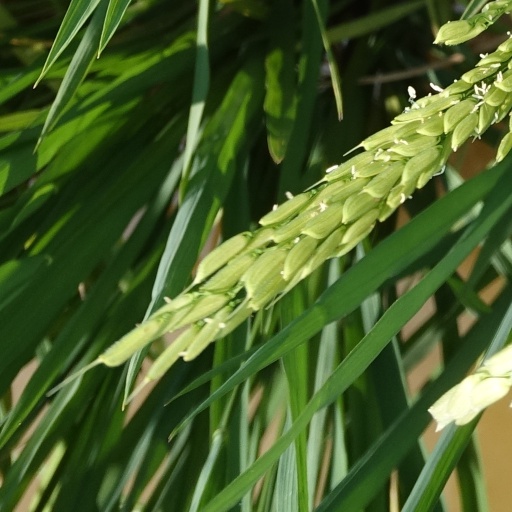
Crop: rice